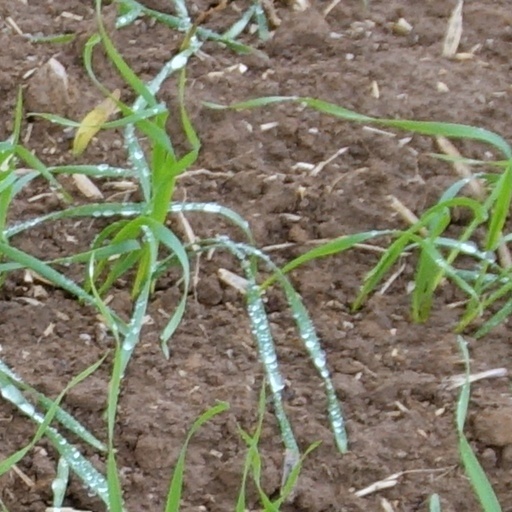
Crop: wheat